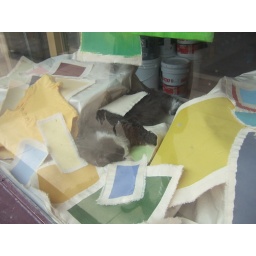
This cat just burrowed right in underneath these samples, in the front window of a store.